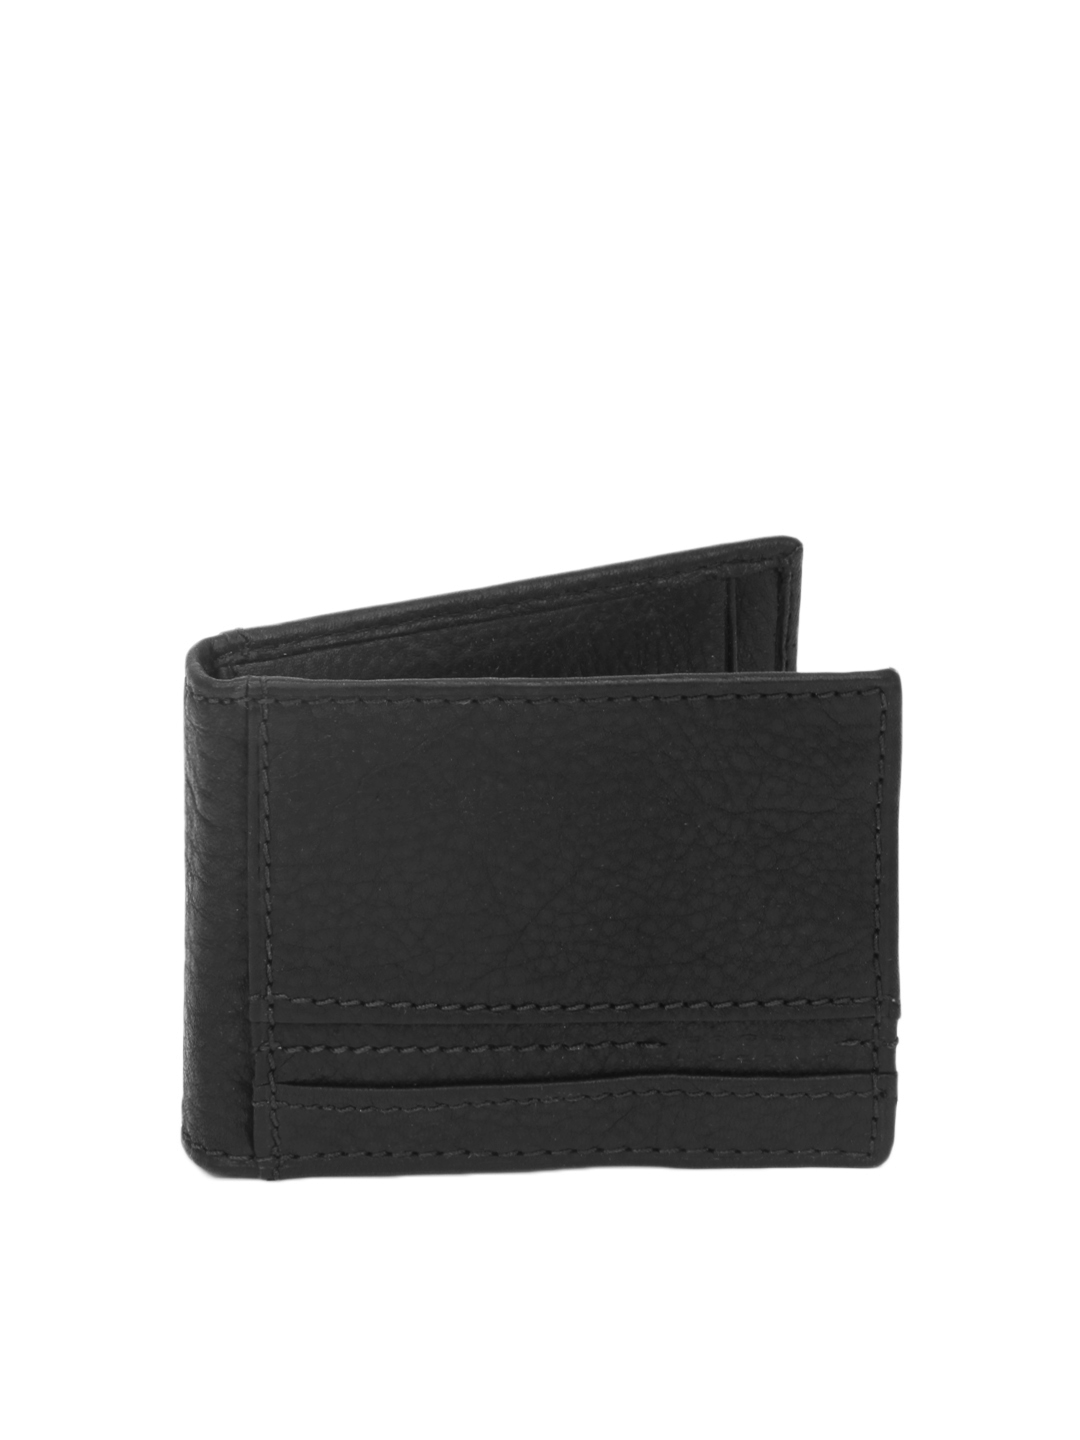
Fossil Men Black Harper Wallet
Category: Accessories / Wallets / Wallets
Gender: Men
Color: Black
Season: Winter 2016
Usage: Casual